Answer in natural language. Considering the relative positions, is sixdrawer dresser in gray above or below Window? Choose between the following options: below or above
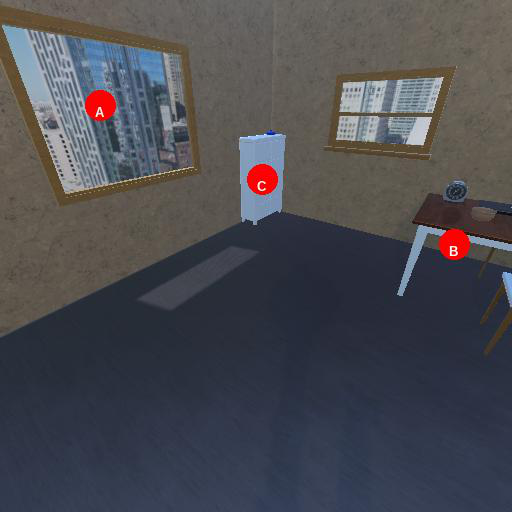
<answer>above</answer>